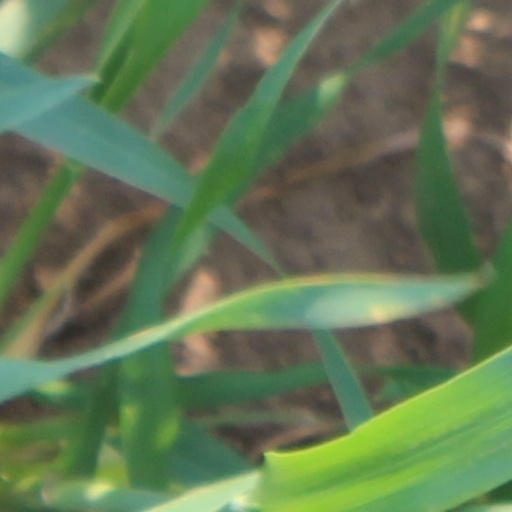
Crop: wheat